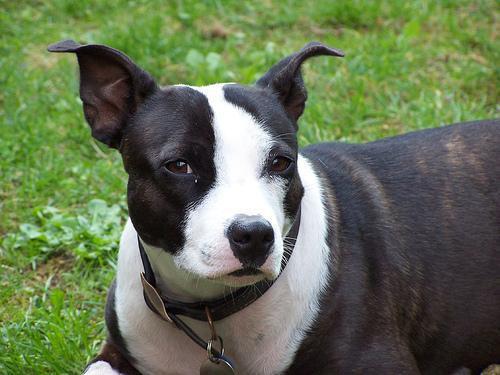
staffordshire bull terrier